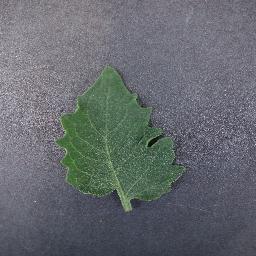
Label: Tomato___healthy